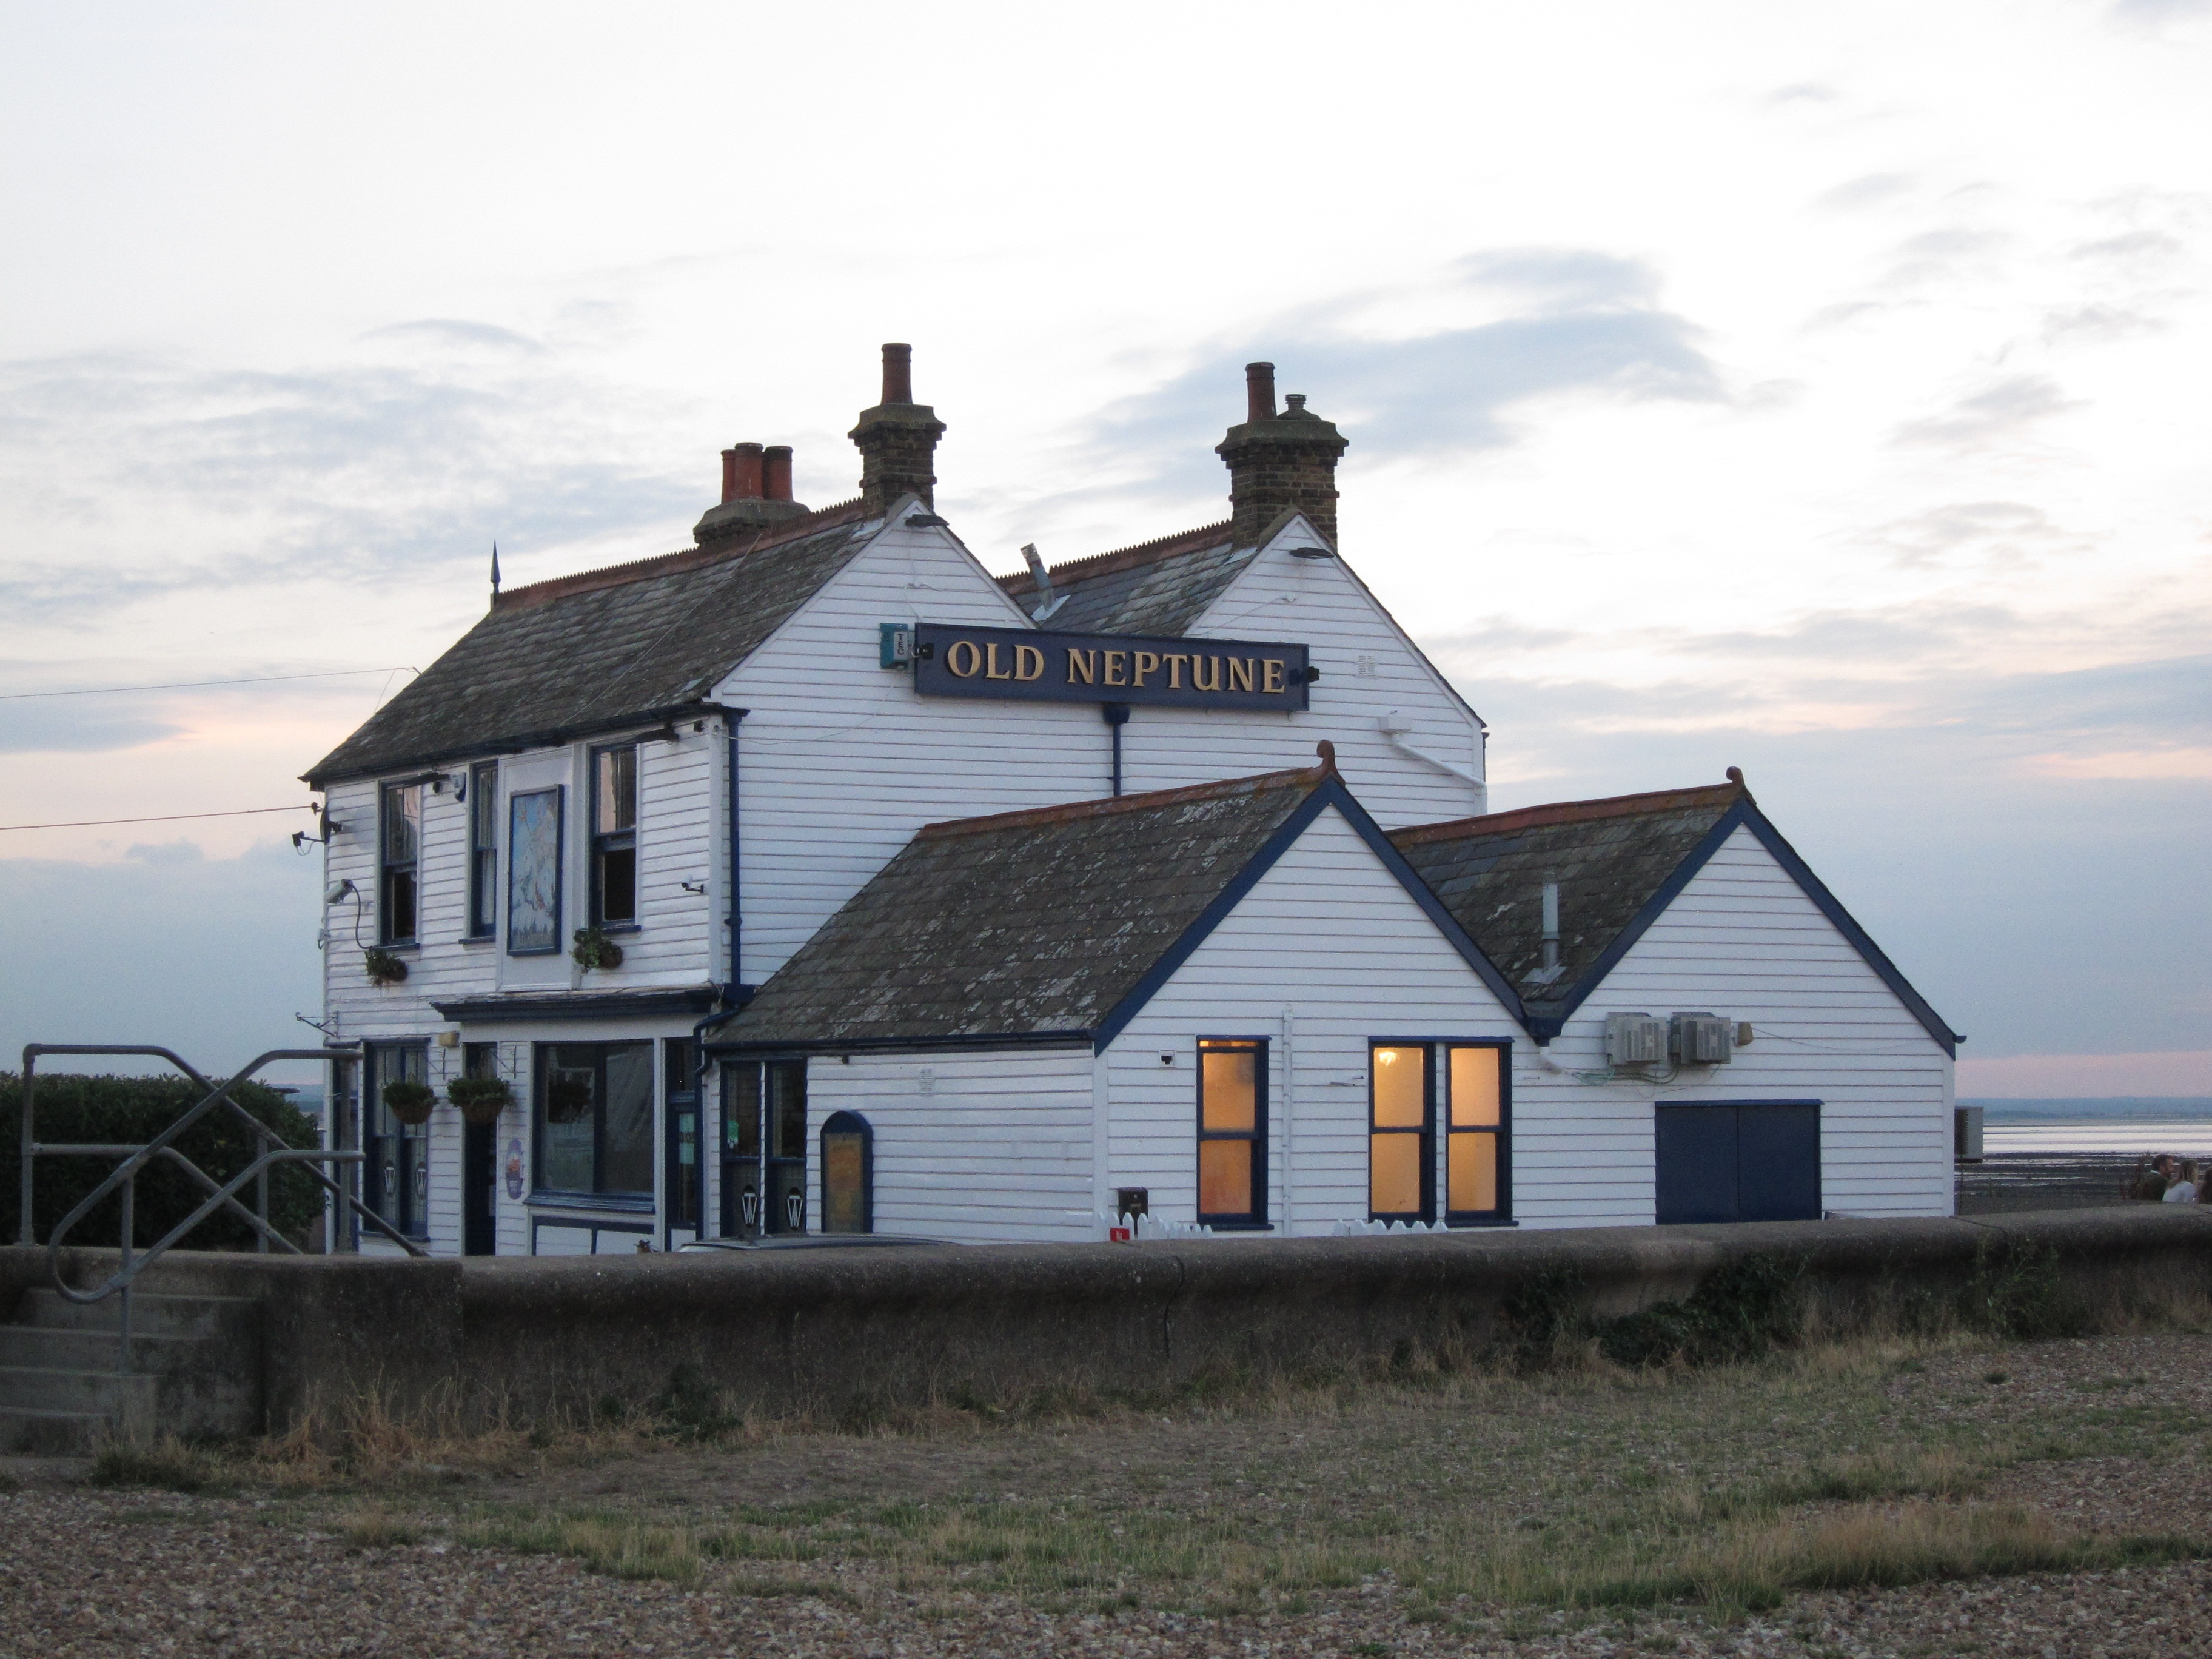
coast, house, building, barn, home, tower, cottage, scenery, facade, property, farmhouse, beautiful, scene, estate, pub